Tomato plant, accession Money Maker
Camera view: vertical (180 deg); turntable rotation: 0 degrees
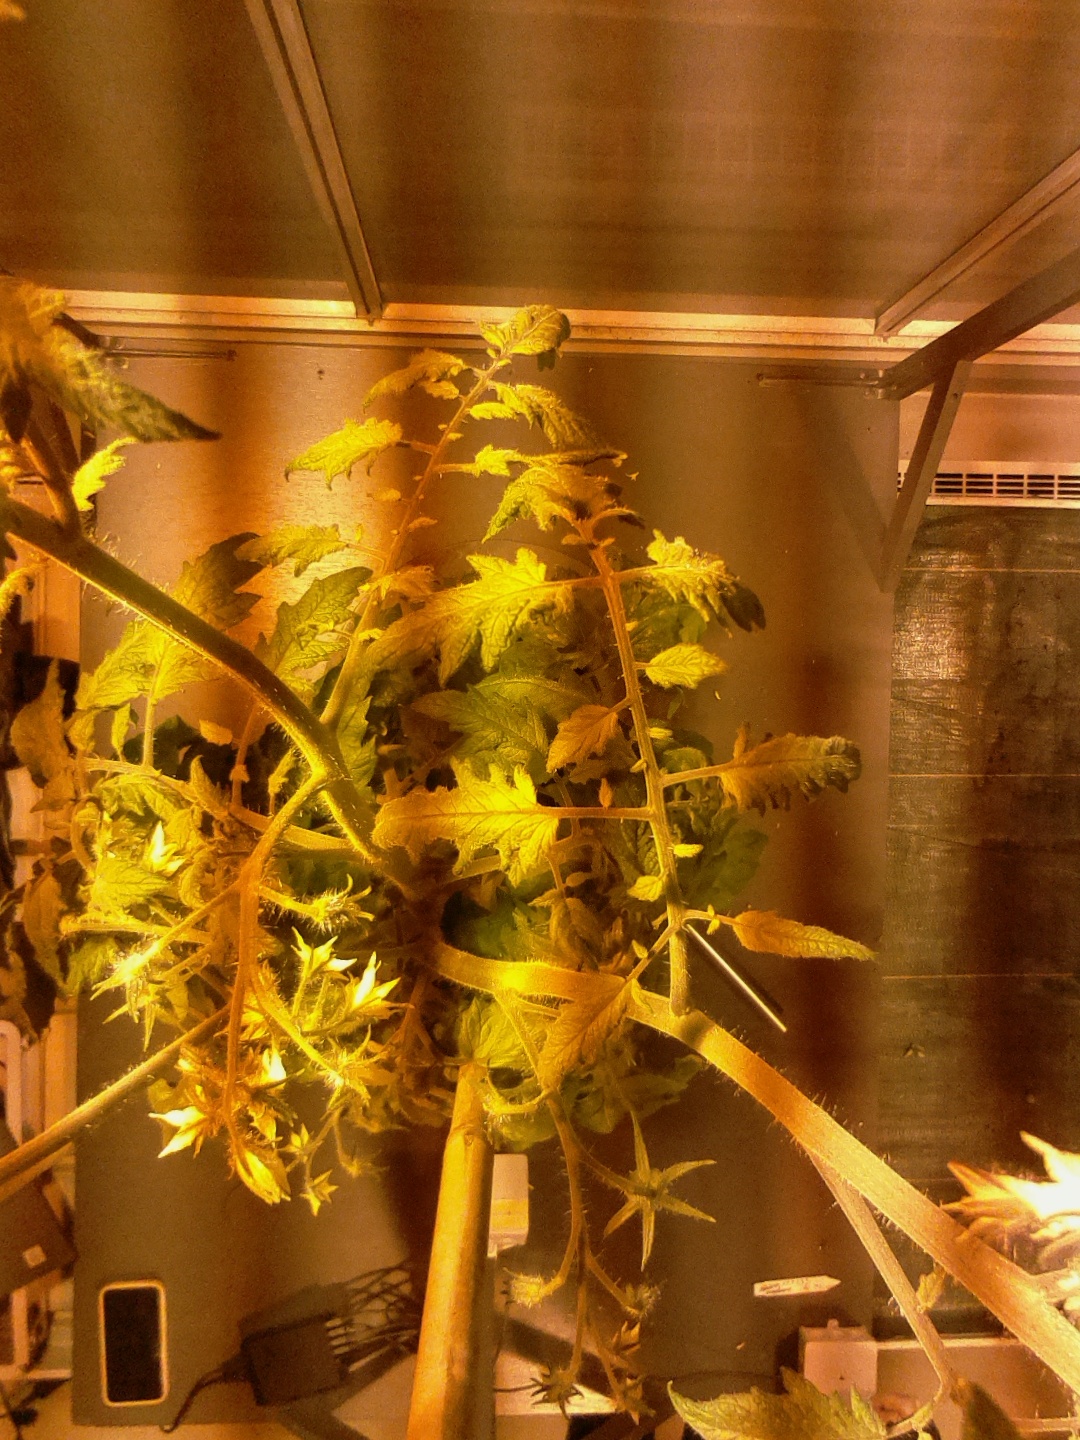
BBCH growth stage 72: 20%-30% of final fruit size